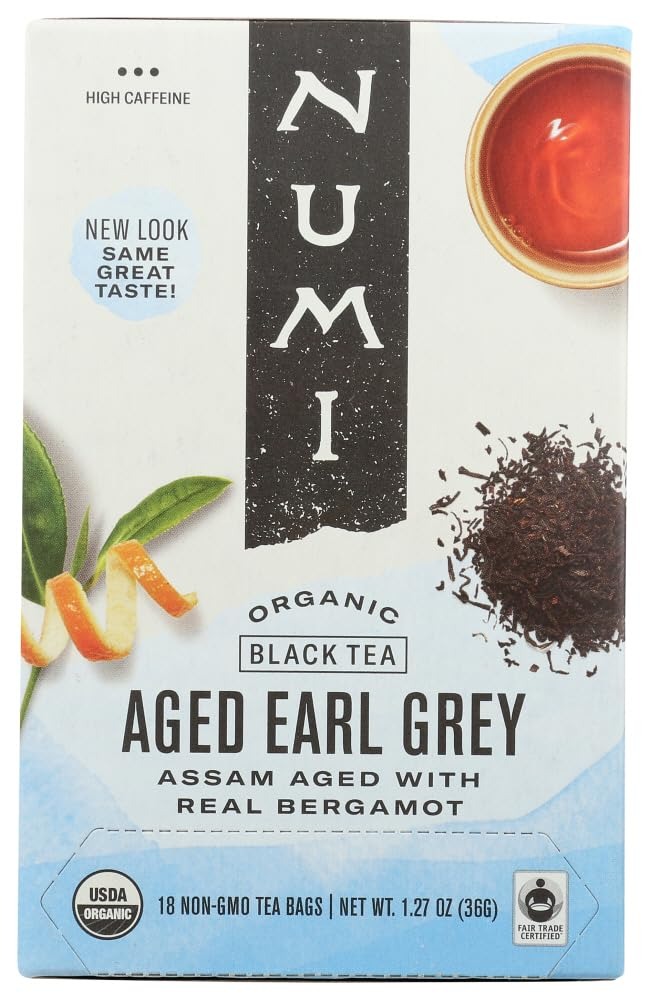
Item Name: Numi Black Tea, Organic, 18 Bags/BX, Aged Earl Grey Black (10170)
Value: 18.0
Unit: Count

Price: 10.03